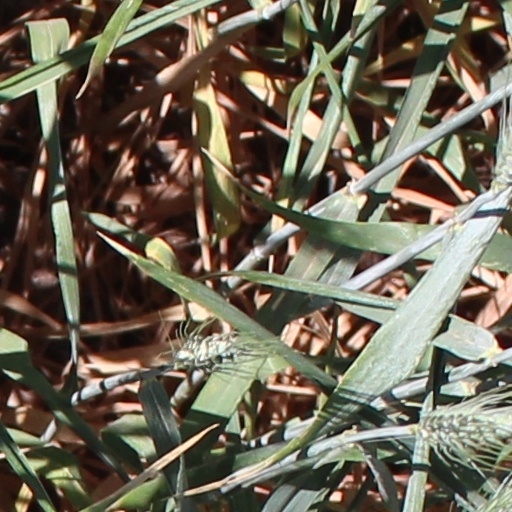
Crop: wheat